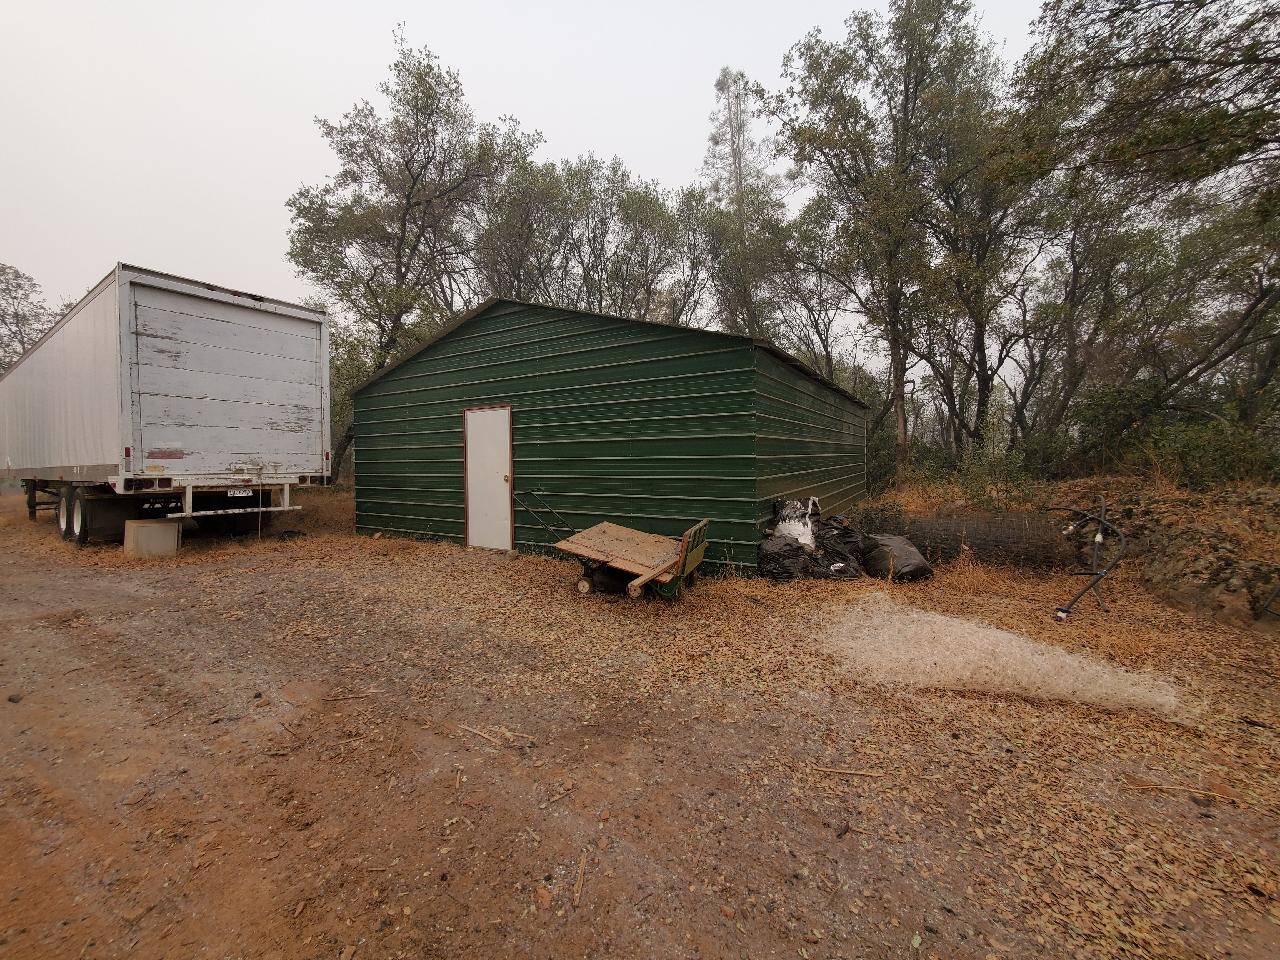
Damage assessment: no_damage